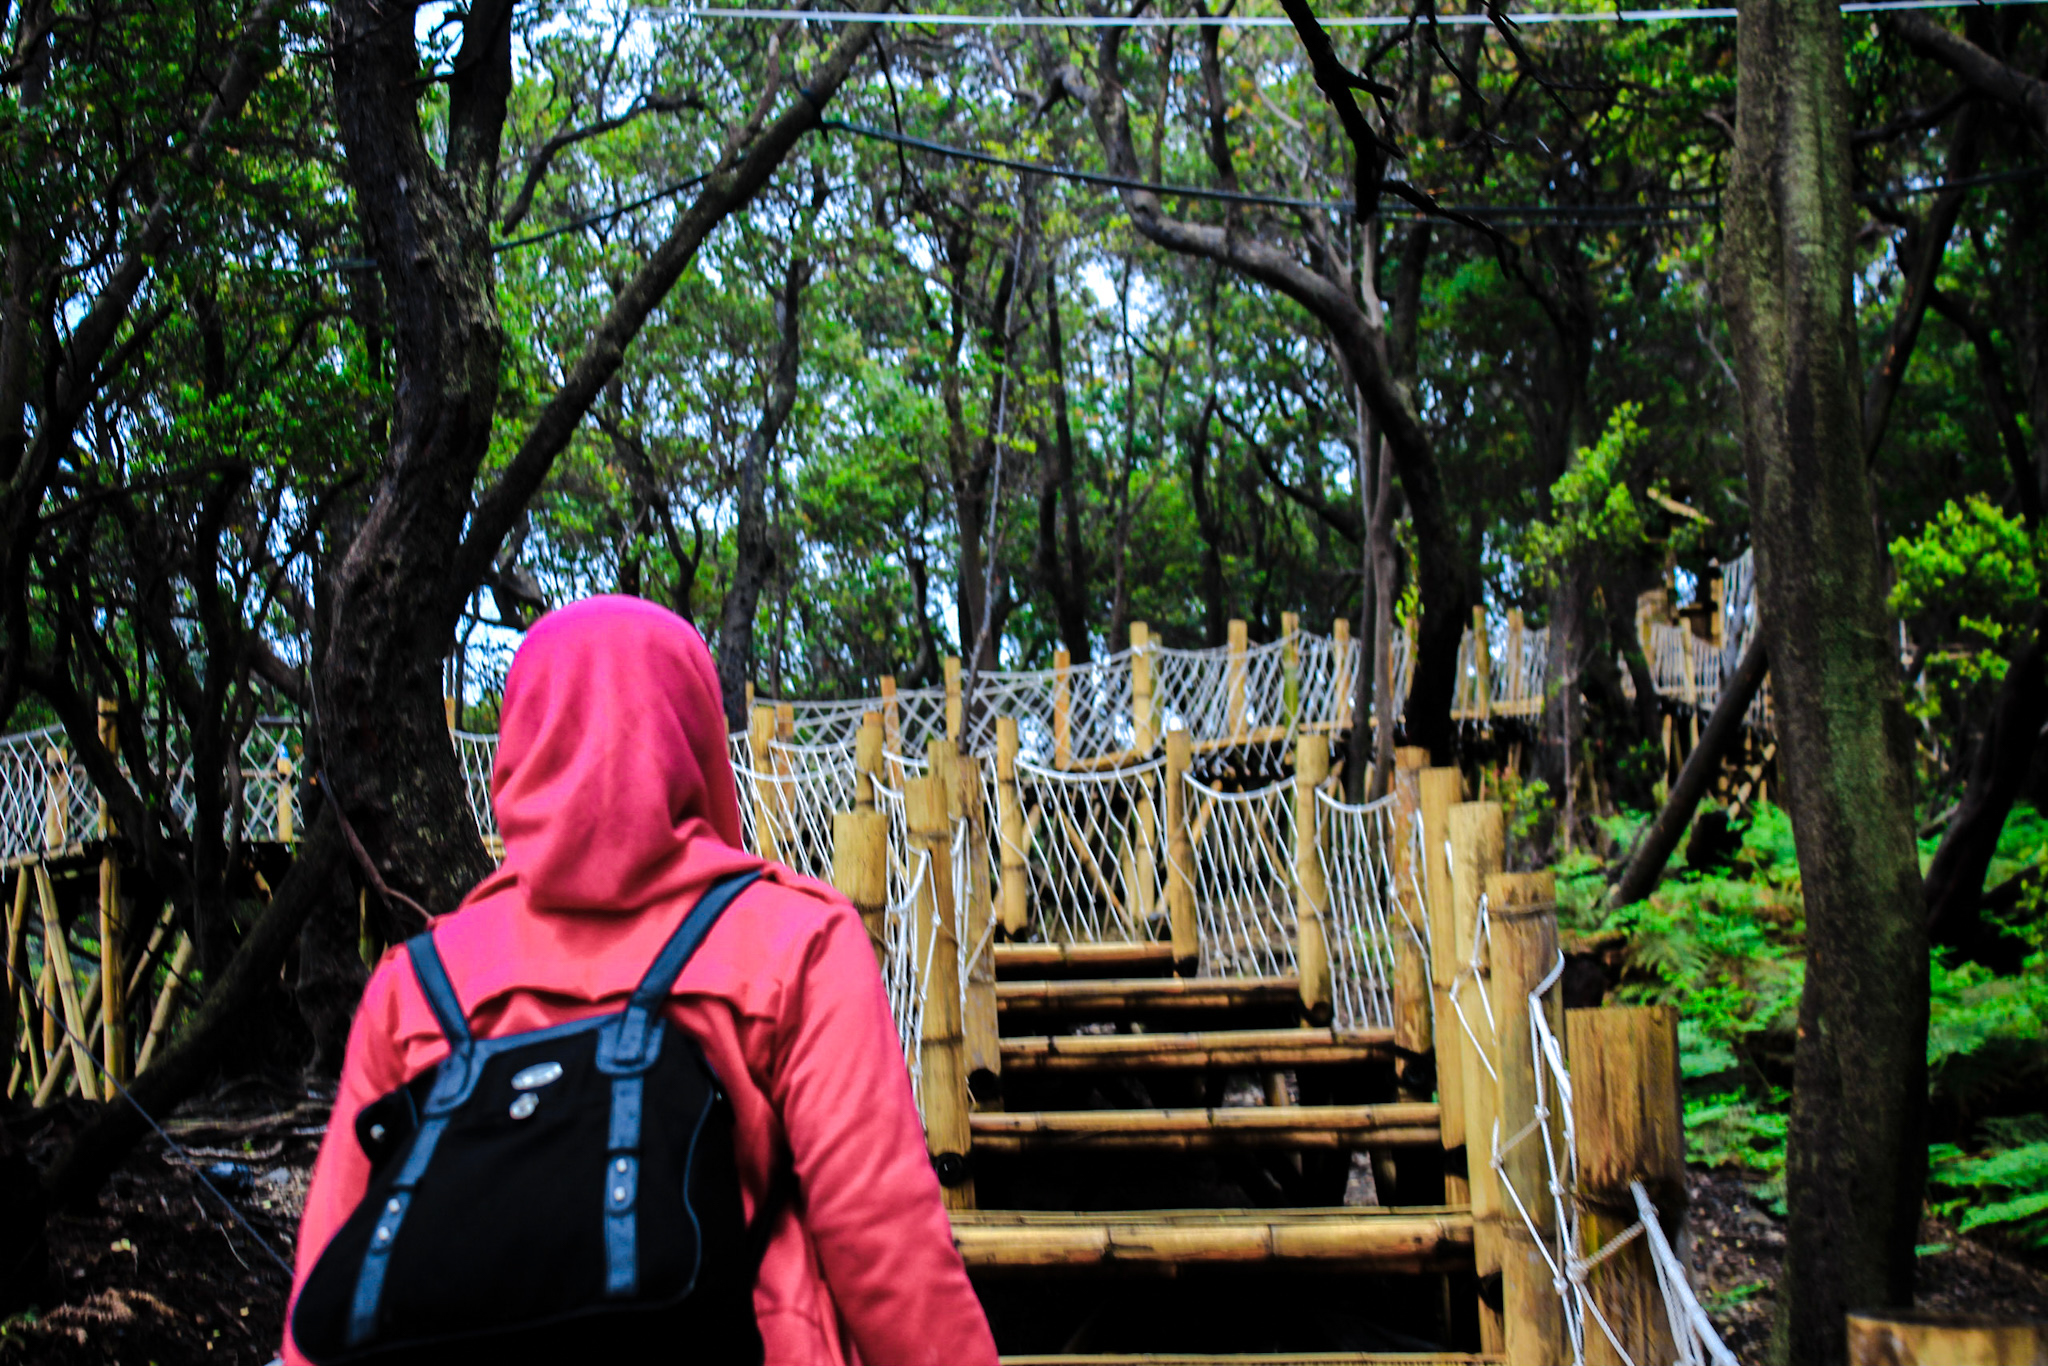
indonesia, tree, natural environment, pink, nature reserve, forest, botany, jungle, leisure, plant, tourism, rainforest, woodland, vacation, valdivian temperate rain forest, temple, national park, recreation, trail, wildlife, adventure, old growth forest